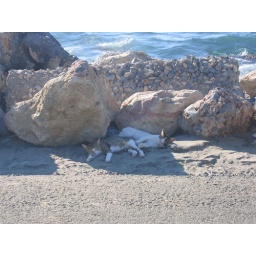
2 Cats resting on a shiny day above the shadow of a rock in Heraklion's Old Port, Koules.